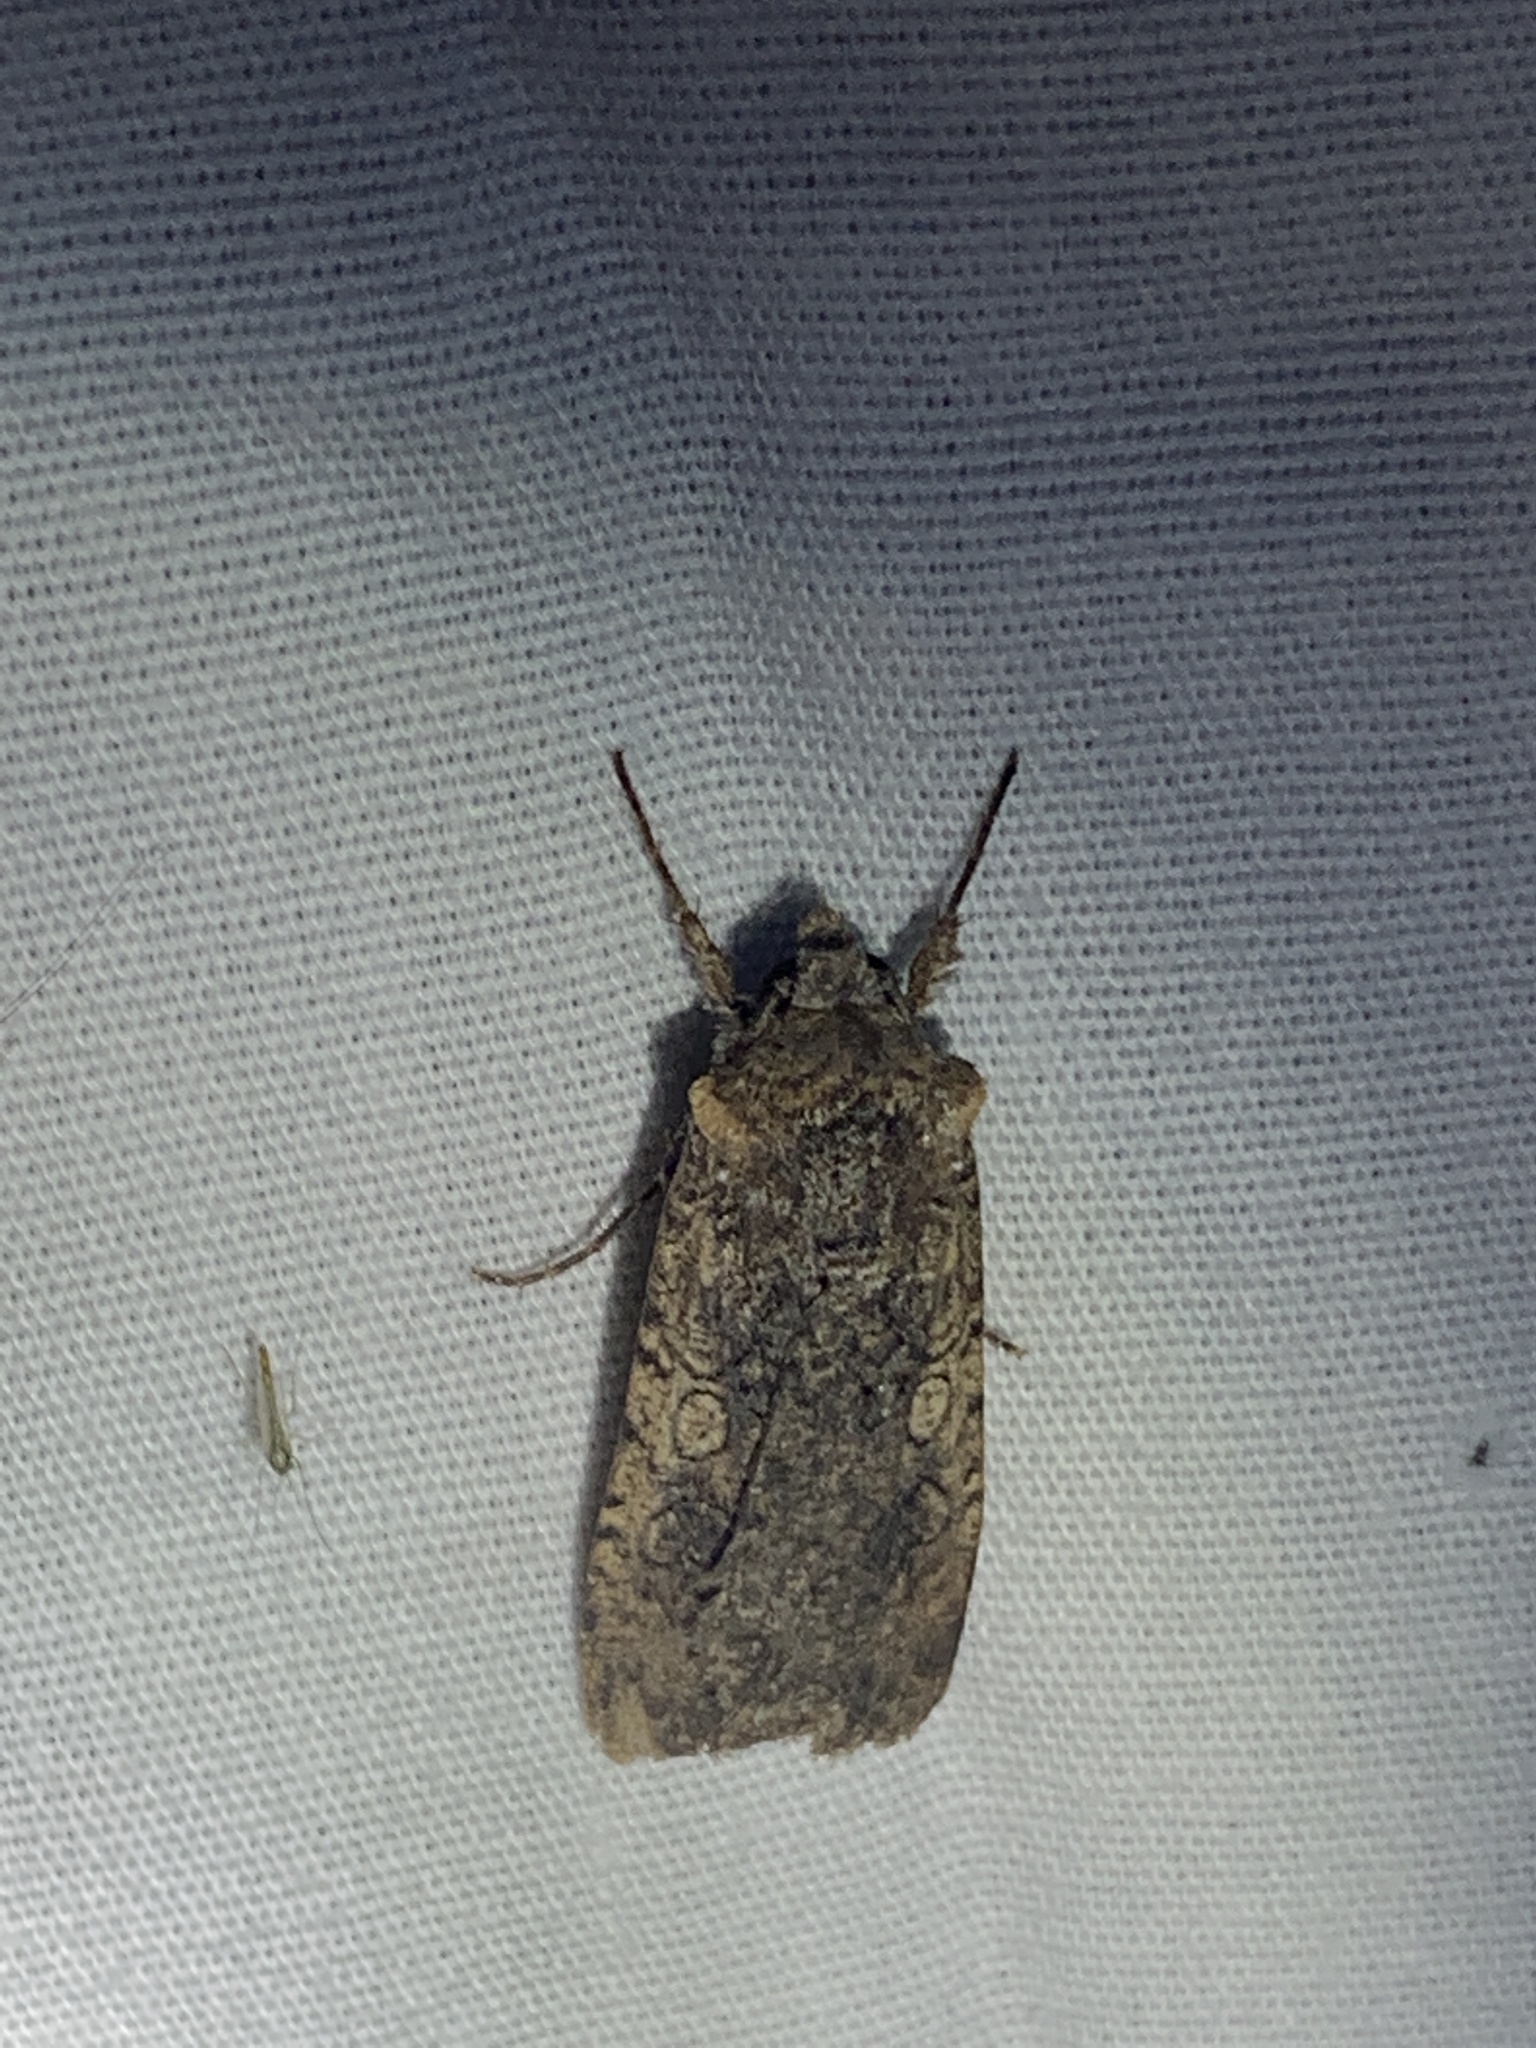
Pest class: cutworms